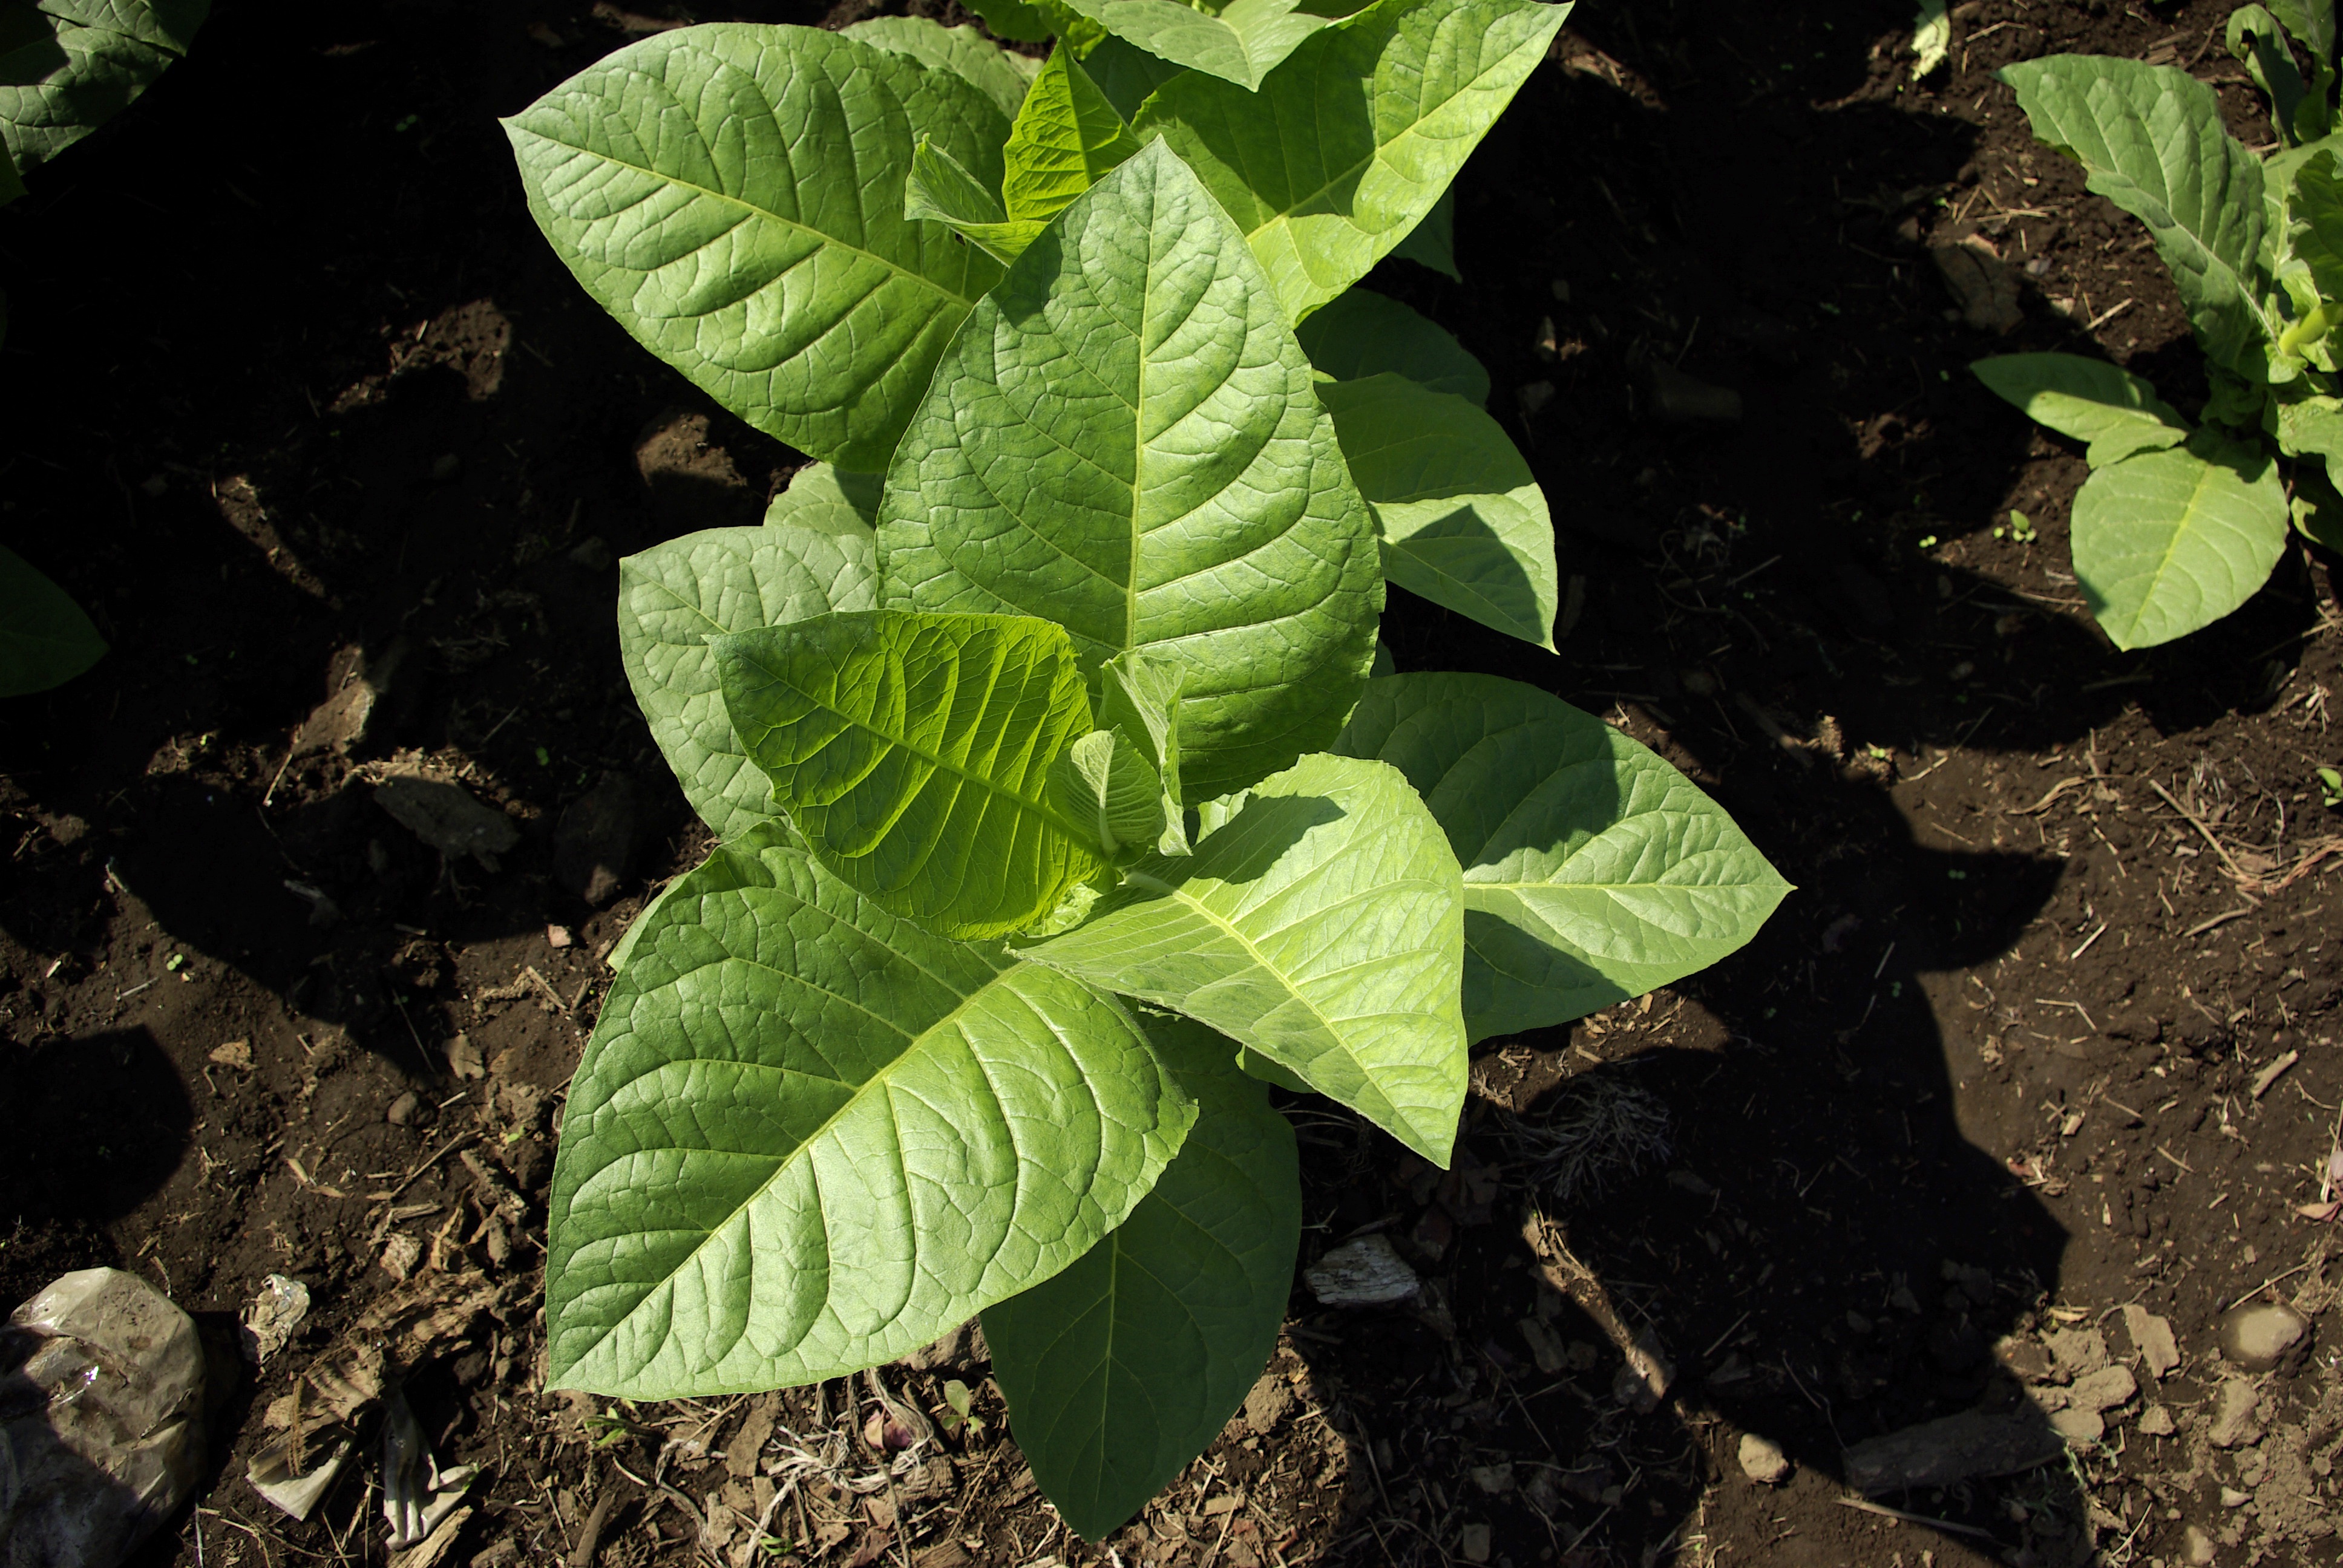
nature, growth, plant, leaf, flower, food, green, produce, vegetable, crop, soil, botany, agriculture, garden, flora, cigar, pure, bless you, tobacco, arum, smoker, flowering plant, annual plant, plant stem, land plant, xanthosoma